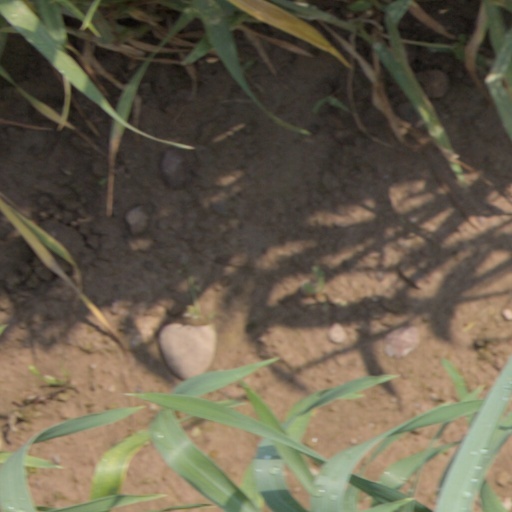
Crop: wheat